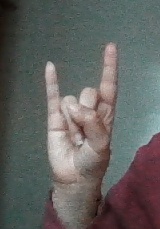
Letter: la